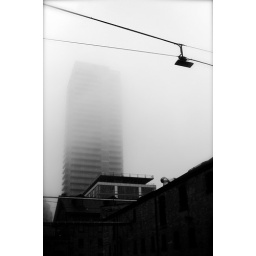
glass tower in fog